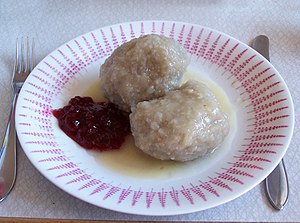
Kroppkaka
Kroppkaka fra Blekinge serveret med tyttebær syltetøj og smør
Kroppkaka er en traditionel Sydsvensk ret bestående af kogte kartoffelboller med fyld af løg og kød eller bacon. Kartoffler, hvedemel, løg, salt og hakket okse- eller svinekød er almindelige ingredienser i kroppkakor. Kroppkakor er hovedsagelig en ret fra de sydlige svenske landskaber Blekinge, Småland, Gotland og Øland.